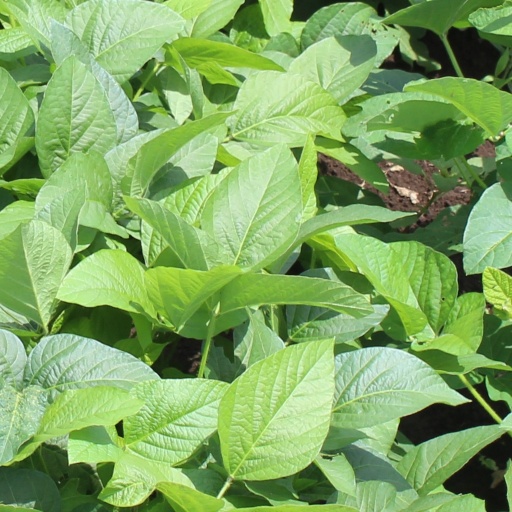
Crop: soybean